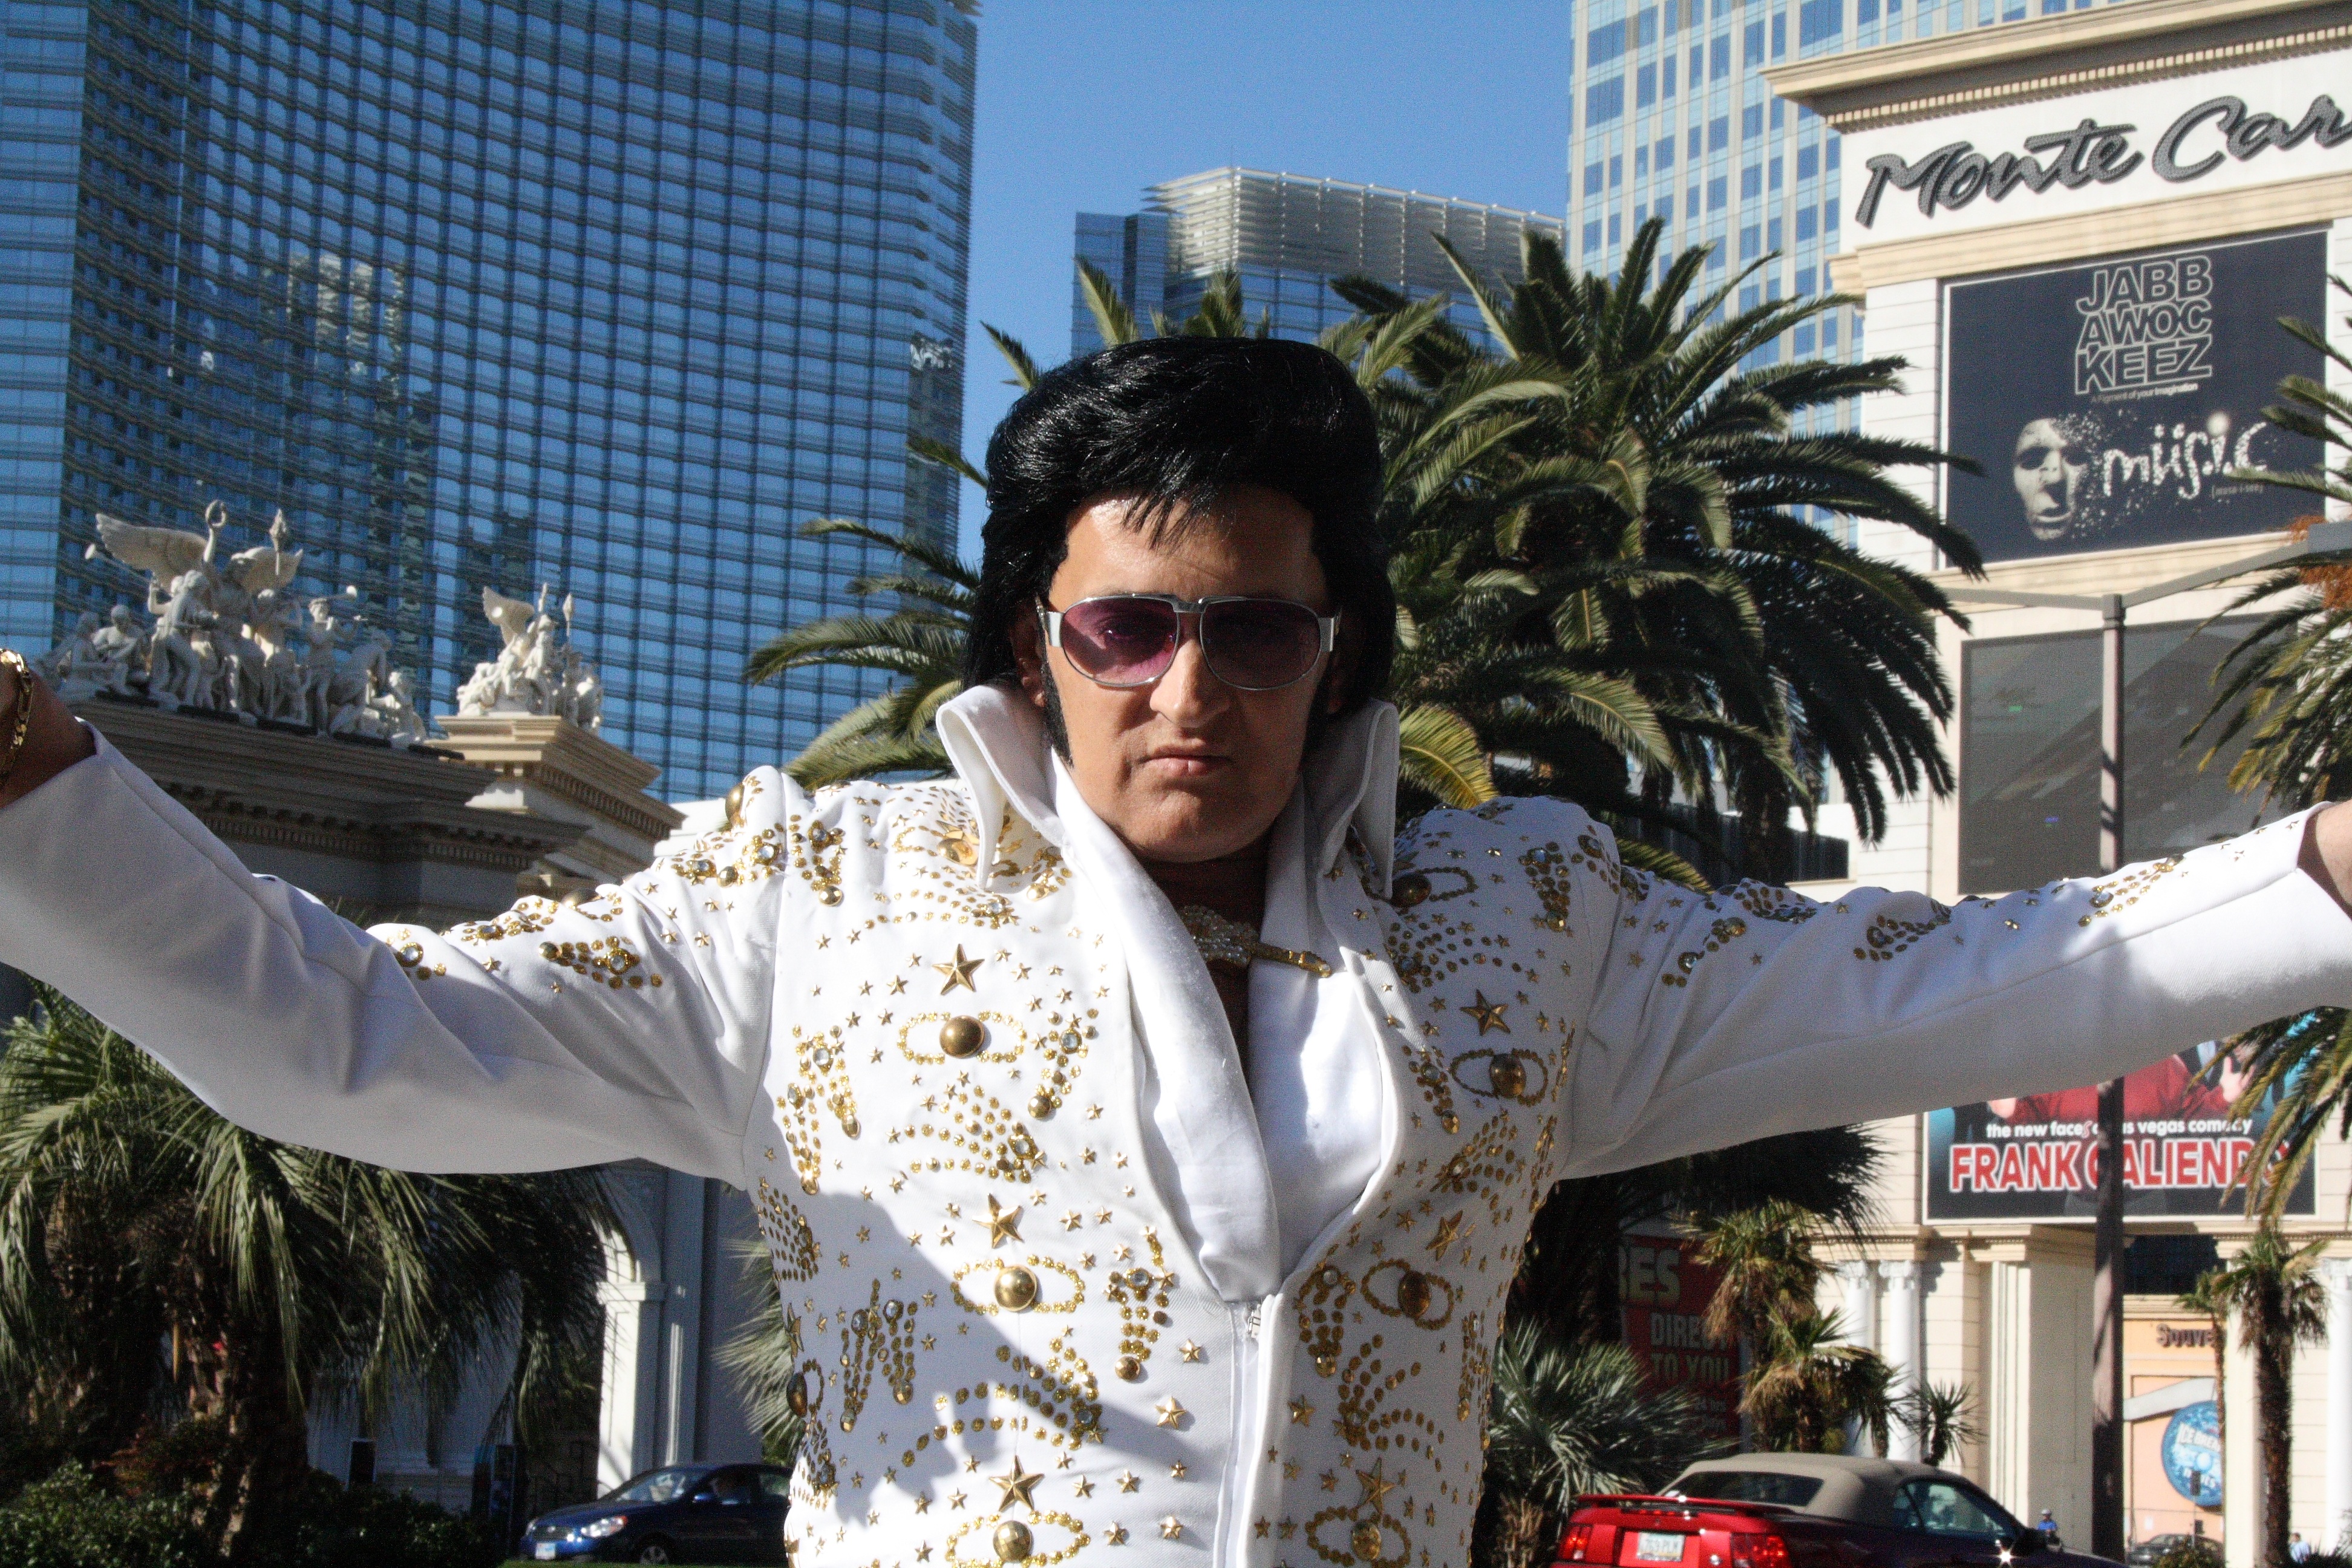
usa, festival, double, elvis, nevada, las vegas